Los Angeles Fashion Week

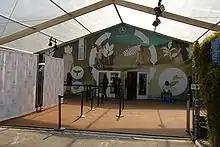
Mercedes Benz Fashion Week 2008

Fashion Week in Los Angeles occurs biannually. Multiple show producers hold events throughout the Greater Los Angeles area each March and October. Traditionally, the City of Los Angeles identified the third weekend of those respective months as the beginning of its Fashion Week. However, new independent event producers have been transitioning Fashion Week related activities to coincide closer in time with the LA Fashion Market Week.